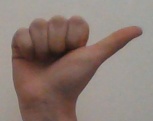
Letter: dhad